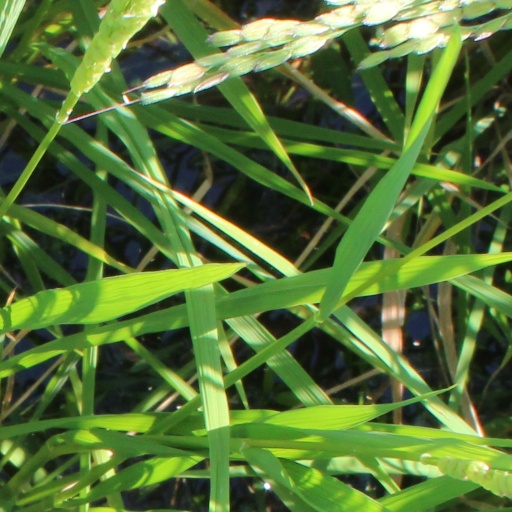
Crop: rice